Patrianovism

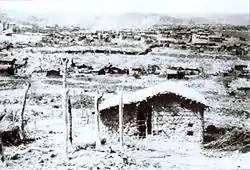
Canudos was the town where an anti-republican movement spawned in Brazil in 1896. The townsfolk organized themselves in what could be categorized as municipalism.

We are Pátria-Nova, radical and violent extreme Right, affirmers of God and His Church, affirmers of the Imperial, Catholic Nation, irreconcilable and intolerant enemies of bourgeoisism, plutocratism and the materialist, atheist, mocking, exploitative, internationalist, Judaizer and Freemasonic capitalism; enemies of the republic, of the parties, of parliamentarism, in short, of religious, political and economic liberalism; that is, also as enemies of the Bolshevik anarchy that with equally big mistakes intend, in vain, to "correct" the tyranny of liberal bourgeoisie, as enemies of the lying social order, installed virtually all over the world.